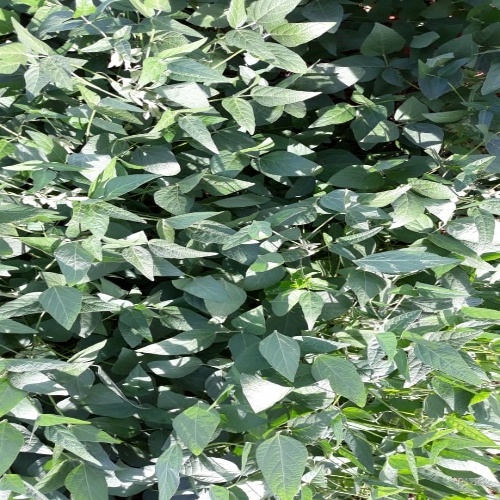
Label: Healthy